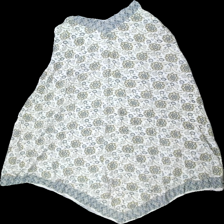
View: front
Type: Dress
Category: Ladies
Brand: Not in the list
Colors: White, Green, Blue, Grey, Yellow
Material: 100% viskos
Pattern: Floral print
Cut: V-collar
Season: All
Price range: <50
Recommended usage: Reuse
Description: Lång klänning med blommigt mönster